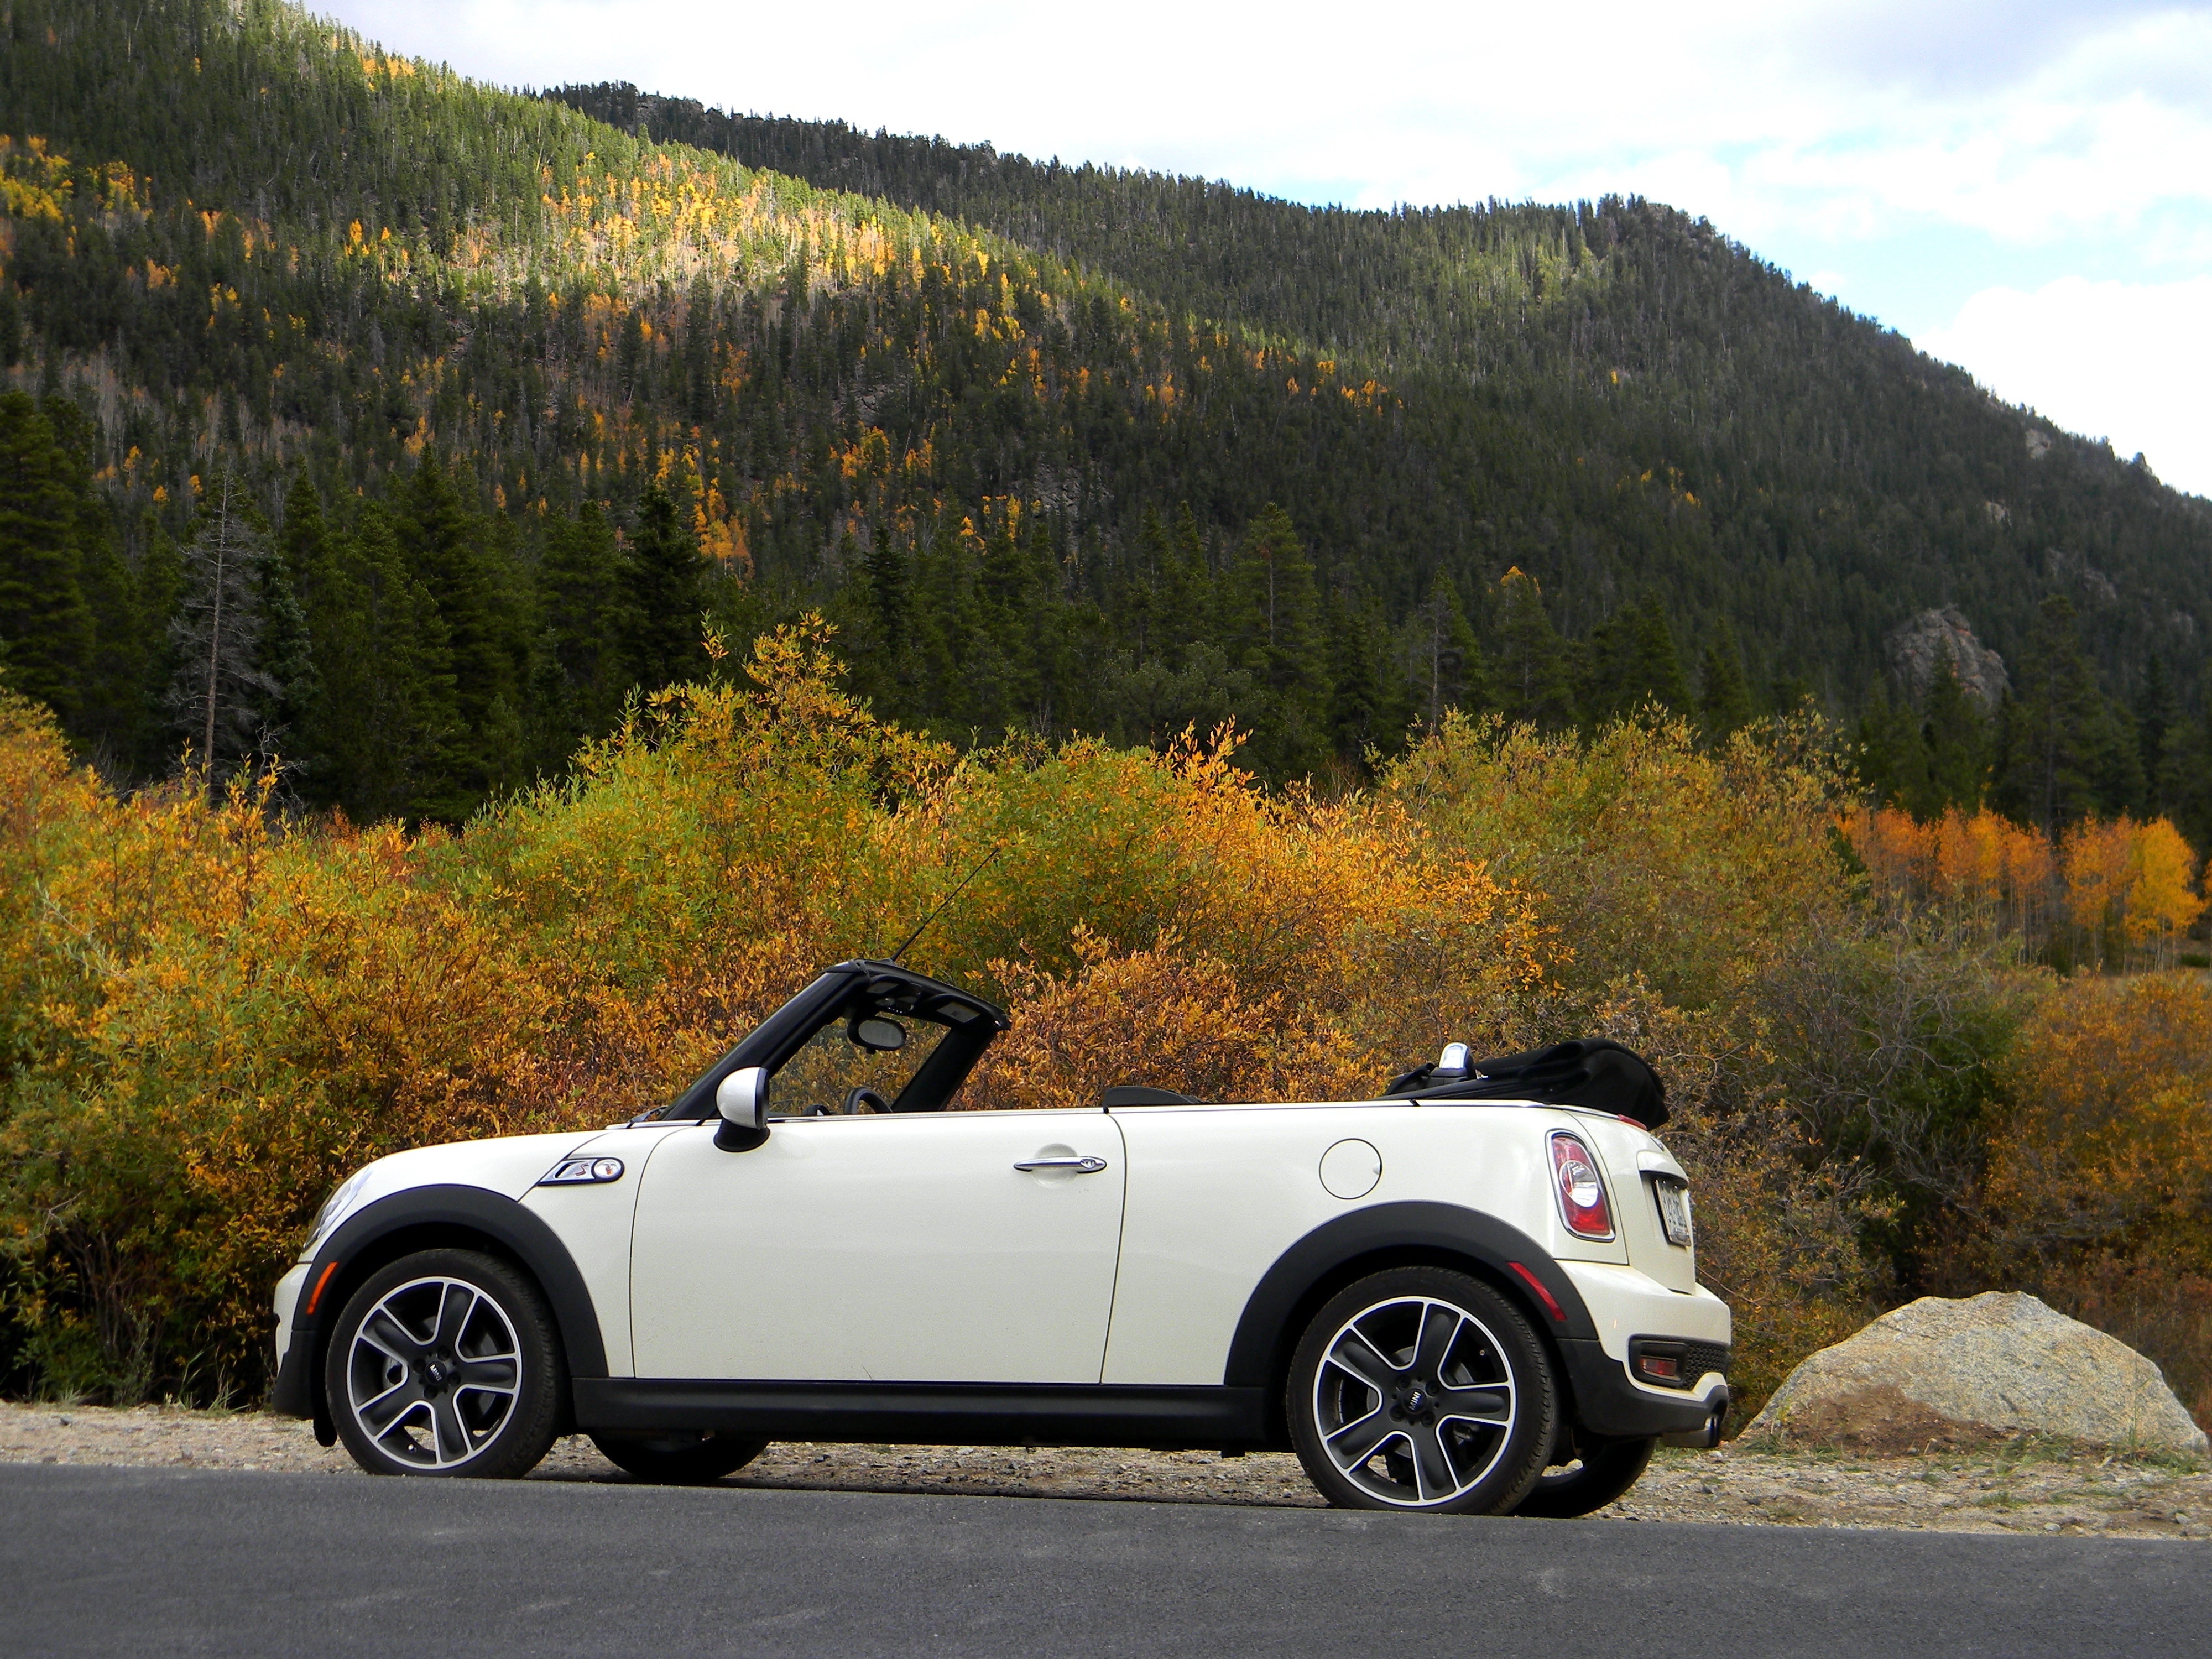
car, wheel, vehicle, mini cooper, mini, land vehicle, automobile make, automotive exterior, automotive design, luxury vehicle, subcompact car